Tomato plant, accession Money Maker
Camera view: bottom (45 deg); turntable rotation: 180 degrees
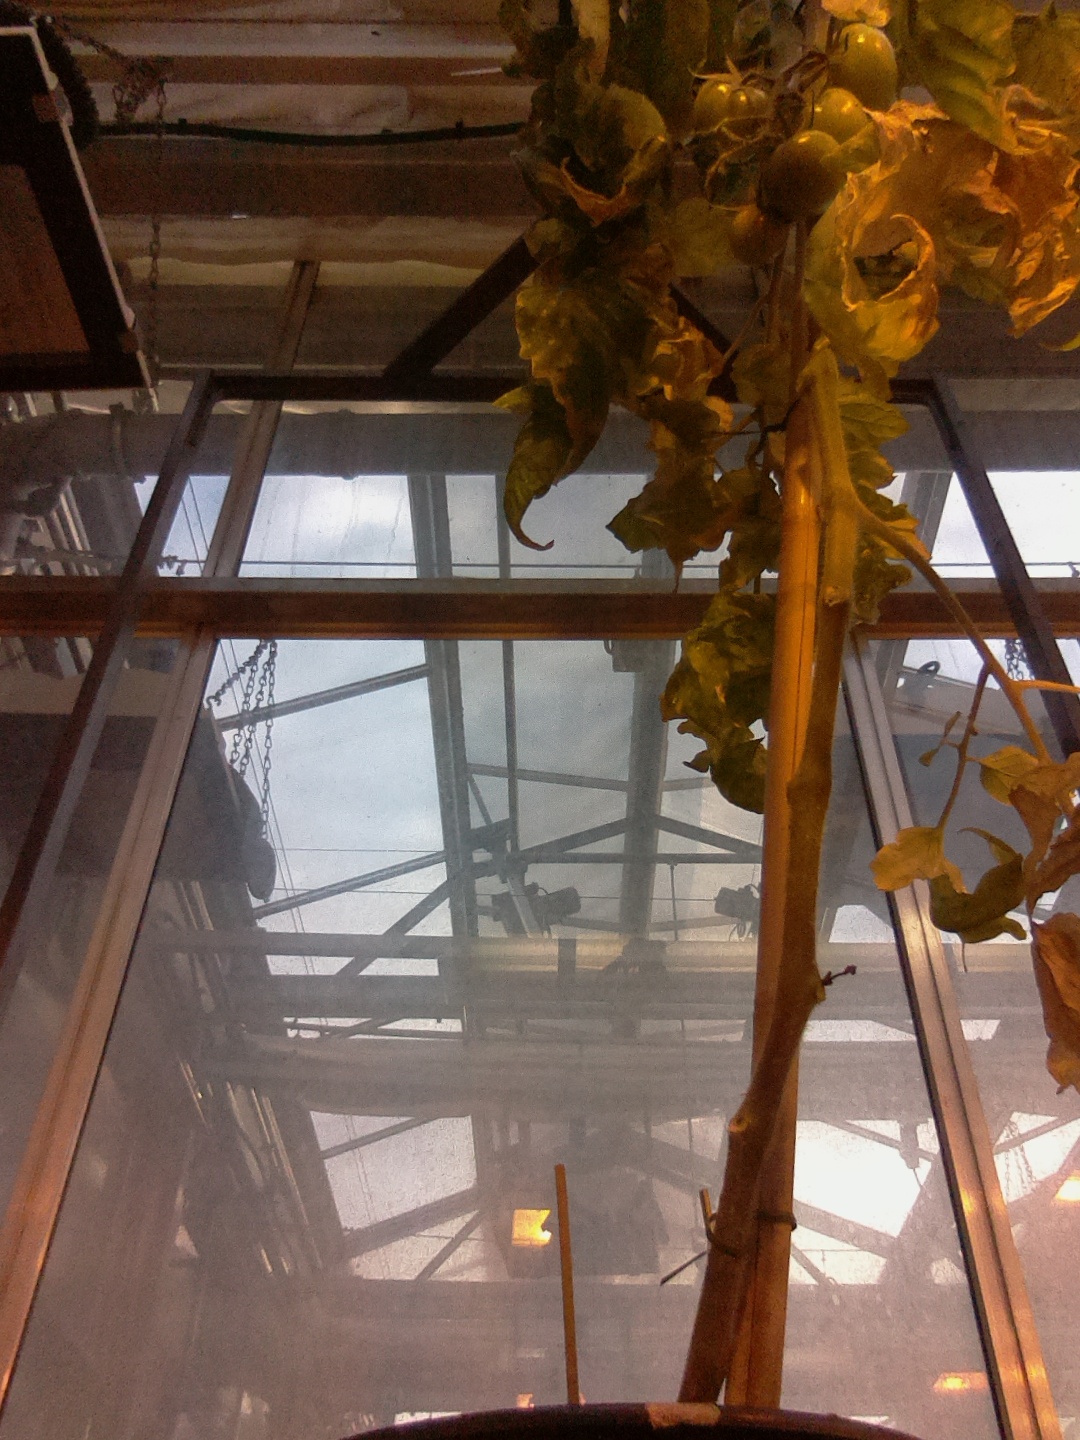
BBCH growth stage 79: 90% -100% of final fruit size